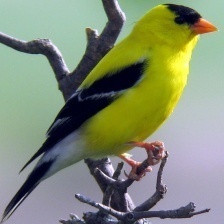
Species: AMERICAN GOLDFINCH
Scientific name: SPINUS TRISTIS
ImageNet parent category: goldfinch